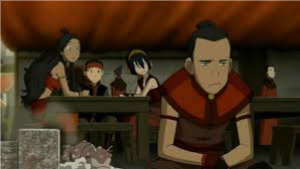
Portrait style: Cartoon Portrait